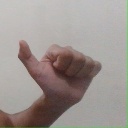
अक्षर: त